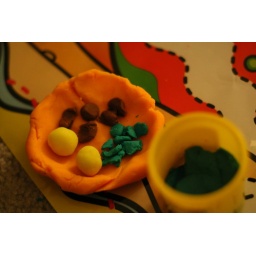
Made by Shreya. There are eggs...something else and do not miss the water in the yellow tumbler:)